Typhoon Ophelia

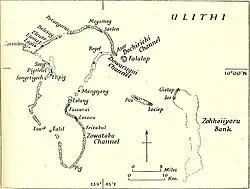

On November 30, Guam residents were given the all-clear after previously expecting potential impacts from the typhoon, as the storm remained south of the island. Ships in the area were warned to avoid the system, however. The Japanese Maritime Safety Agency reported that two vessels were "in trouble" due to the storm on December 1. A 200-ton ship was driven off-course and collided with a coral reef. Of the 17 crew, 5 were killed in the incident while the other 12 were later rescued by the United States Navy on December 4 and brought to Midway Island. Winds up to were reported on Yap; however, the storm's effects there are unknown. On December 2, storm warnings were raised for the Philippines as Ophelia was forecast to track toward the nation; however following the storm's northward turn these advisories were discontinued the following day. The weakening typhoon later bypassed Japan well to the southeast on December 4. Its outer bands brought heavy rain and snow. Sustained winds in Tokyo Bay reached and gusted to .